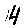
Label: 4